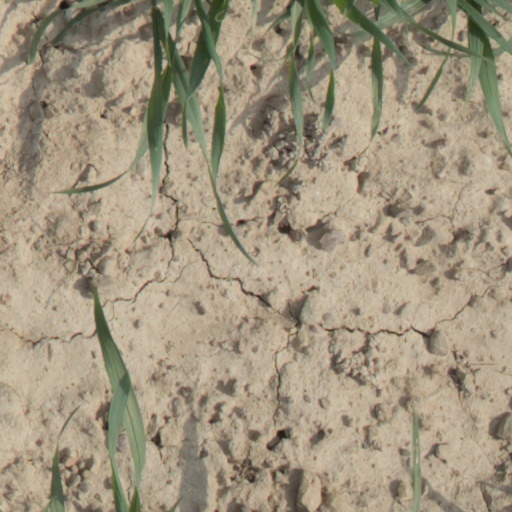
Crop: wheat